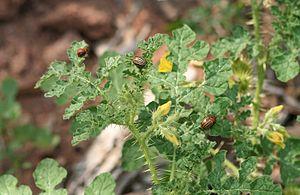
Le Doryphore, ou Doryphore de la pomme de terre, est une espèce d'insectes de l'ordre des coléoptères et de la famille des chrysomélidés aux élytres jaunes rayés de noir. Ce phytophage, spécialisé dans les plantes de la famille des Solanaceae, est un ravageur important, tant à l'état adulte qu'à l'état larvaire, des cultures de pommes de terre qu'il peut anéantir en cas de défoliation totale. Il peut aussi s'attaquer à d'autres Solanacées cultivées comme la tomate et l'aubergine. S'il reste un problème sérieux dans certaines régions, il est moins redouté de nos jours en Europe occidentale et notamment en France.